One-armed versus one-legged cricket

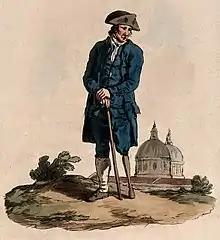
A Greenwich pensioner with a wooden leg pictured in 1813

One-armed versus one-legged is a form of cricket in which one team has cricketers with only one arm while the members of the other team only have one leg.